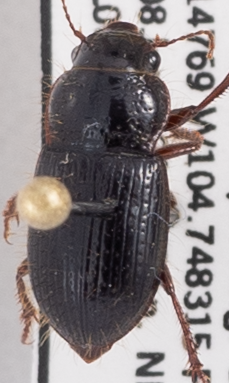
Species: Piosoma setosum
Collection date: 2022-06-08
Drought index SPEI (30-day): -0.842
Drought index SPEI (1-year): -1.13
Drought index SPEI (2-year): -1.13